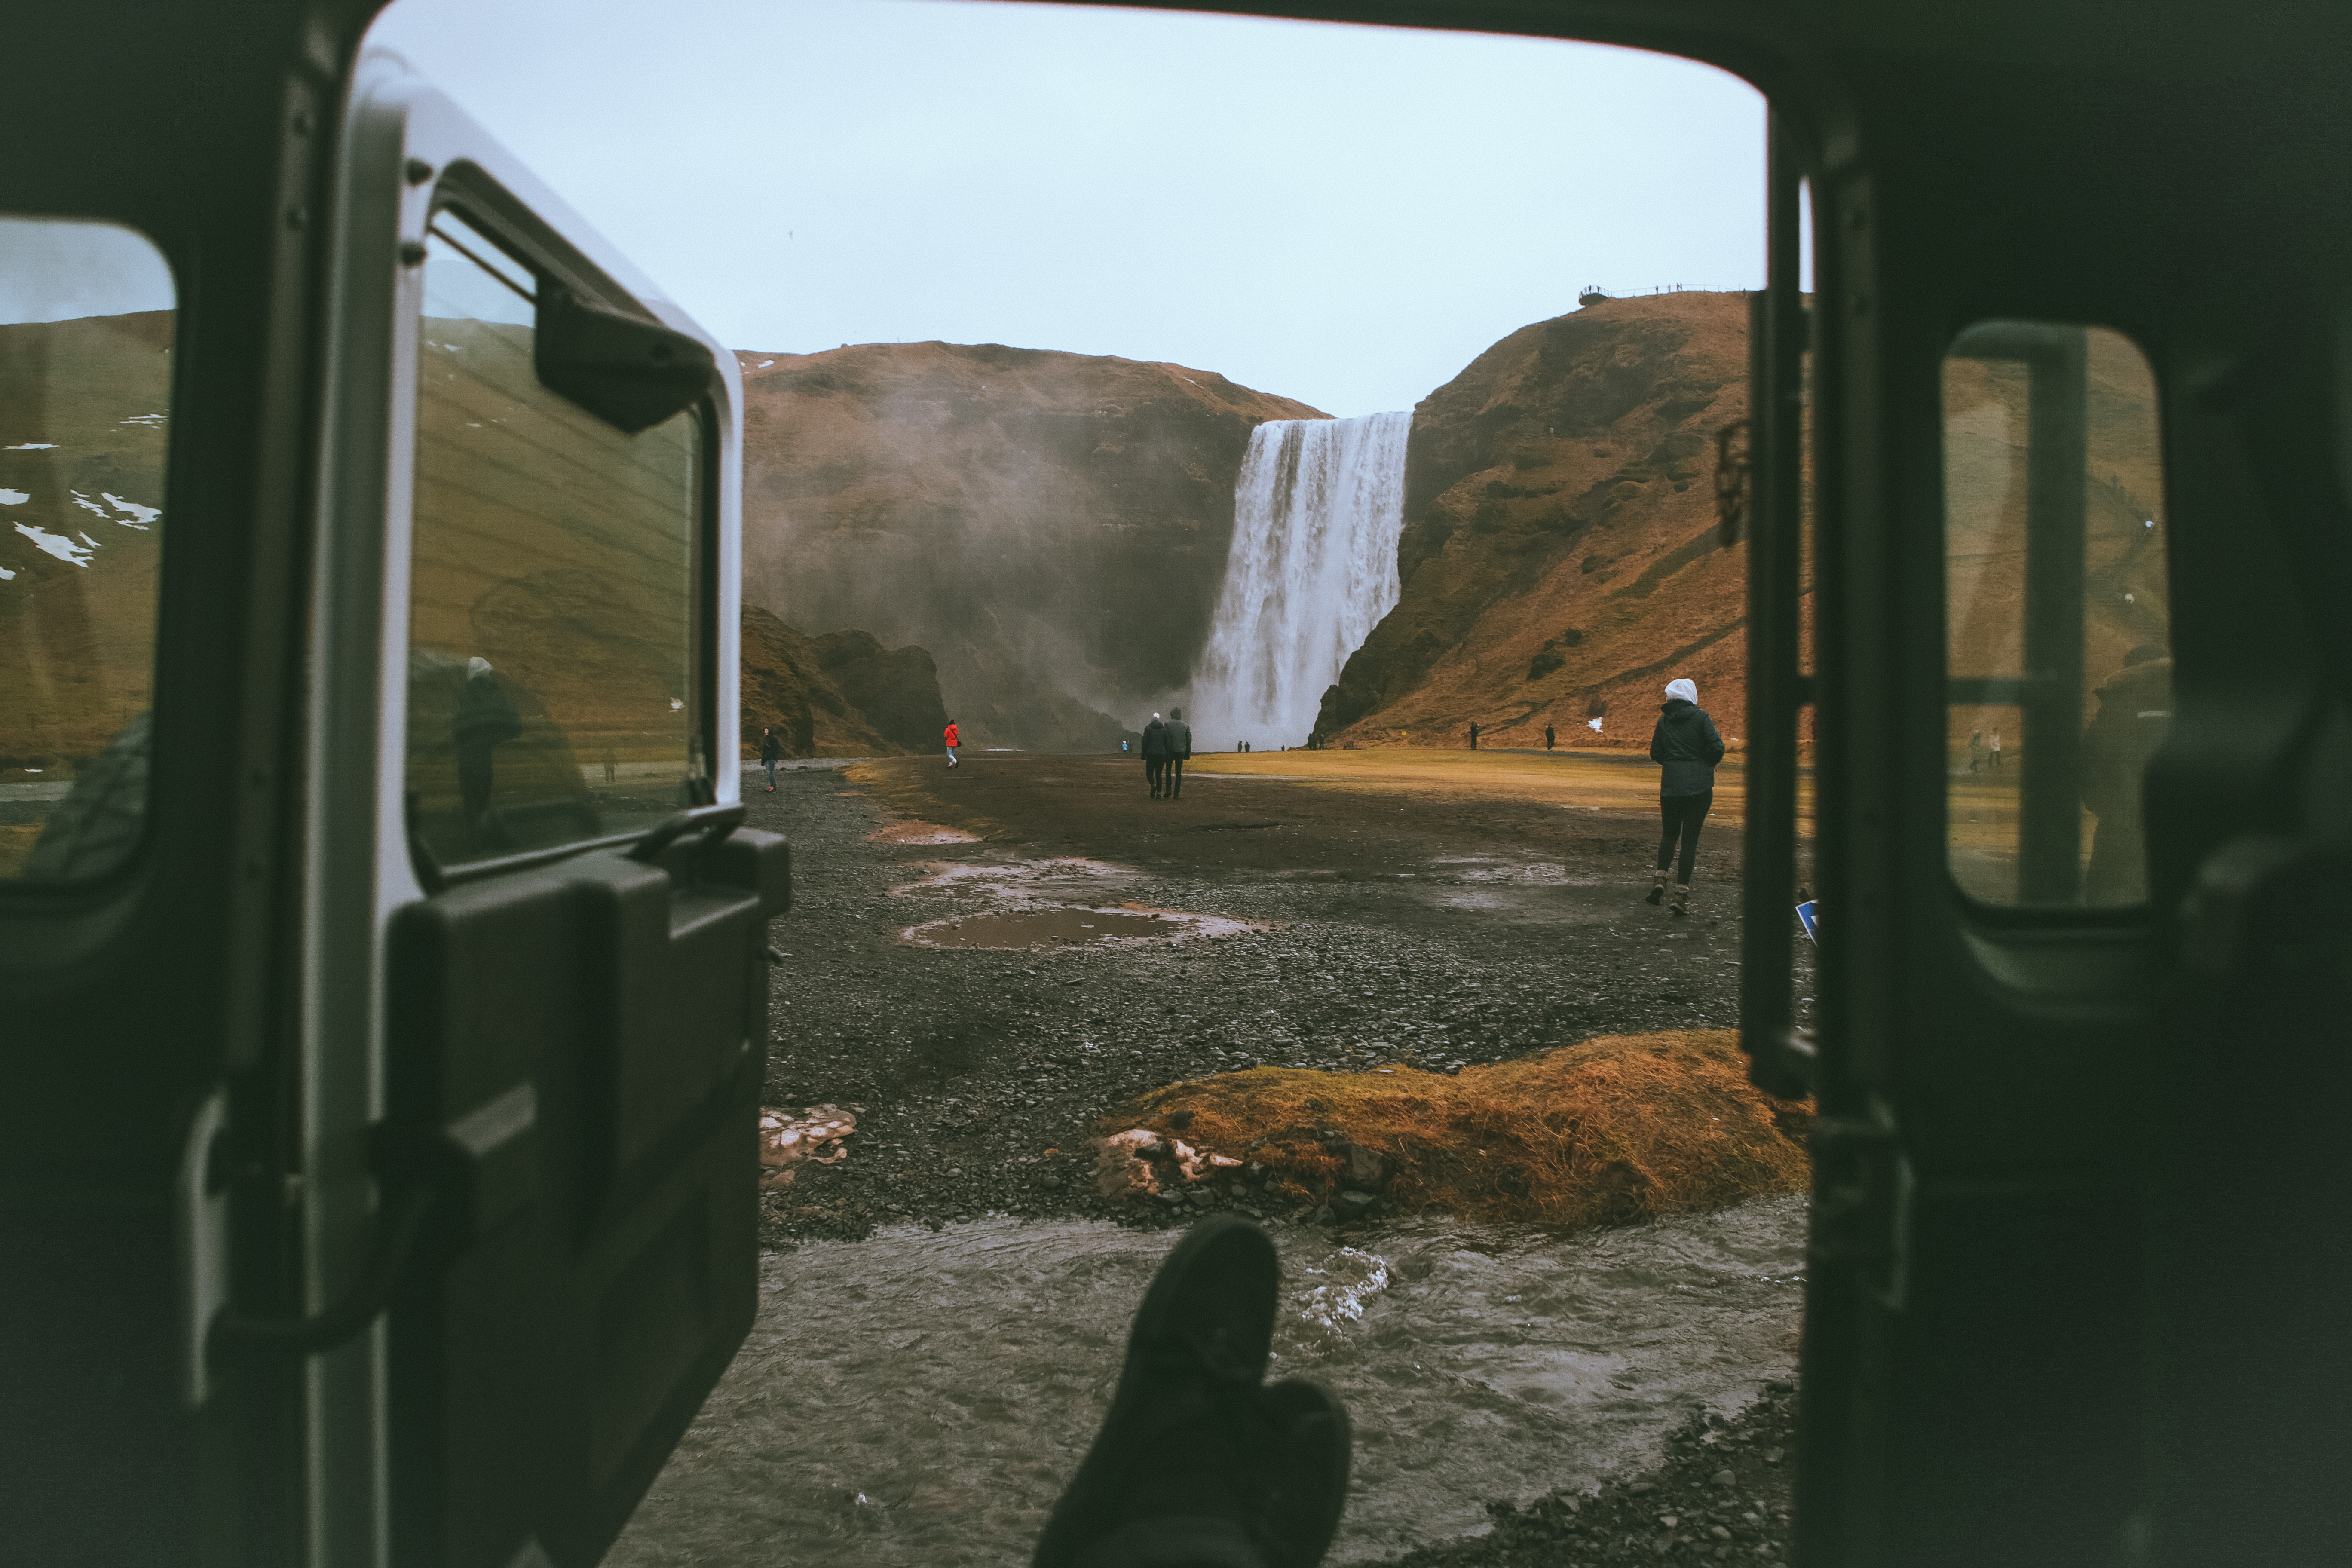
window, driving, transport, vehicle, public transport, screenshot